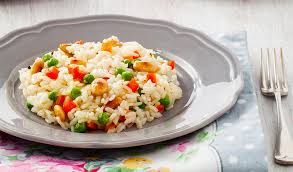
Yemek: pirinc_pilavi